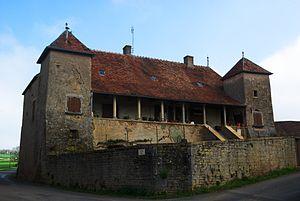
Cet article recense une partie des monuments historiques de Saône-et-Loire, en France.
Sigy-le-Châtel est une commune française située dans le département de Saône-et-Loire en région Bourgogne-Franche-Comté.
La maison Monnier est une maison située à Sigy-le-Châtel, dans la région Bourgogne-Franche-Comté et le département de Saône-et-Loire.